2025 World Snooker Championship

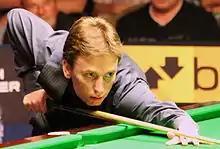
The 1997 winner Ken Doherty "(pictured in 2012)" won all nine of his first session at the tournament, having changed his cue for the first time in his career.

The first qualifying round was played from 7 to 9 April, featuring players ranked 81 to 112 against players seeded 113 to 144, including selected amateurs. The tournament featured four female players, all of whom lost in the first qualifying round: Reanne Evans lost 410 to Antoni Kowalski, Mink Nutcharut lost 410 to Ian Burns, Baipat Siripaporn lost 210 to Farakh Ajaib, and Bai Yulu lost 310 to Liam Highfield. Zhao Xintong was playing in his first World Championship since the 2022 event, having returned to competition in September 2024 after serving a ban. He was competing in the tournament as an amateur, although he had recently earned a professional tour card for the following two seasons by topping the 2024‍25 Q Tour Europe ranking list, after winning four consecutive Q Tour events. He made four century breaks of 128, 122, 132, and 141 and five as he defeated Cheung Ka Wai 103. Michał Szubarczyk, aged 14, attempted to become the youngest player to win a World Championship qualifying match, but he lost 810 to Dean Young.